British and Irish stained glass (1811–1918)

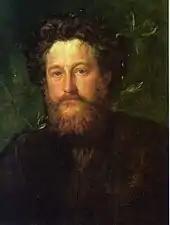
William Morris, designer, craftsman and teacher, portrait by George Frederic Watts, 1870

John Ruskin (1819–1900), an art critic, wrote two books that were highly influential in Art Philosophy. In "The Seven Lamps of Architecture" (1849) and "The Stones of Venice" (1851–1853), he discussed the moral, social and religious implications of buildings, emphasising the desirability of an ethical approach to the practice of the arts. His thinking influenced the Pre-Raphaelites, whose artistic style Ruskin defended against criticism.